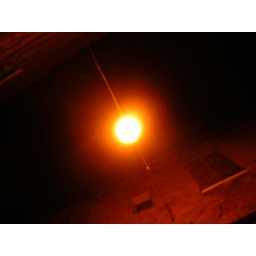
these little black clouds keep walking around with me, with me..